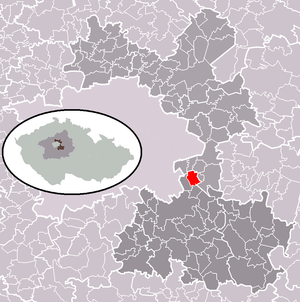
Sluštice est une commune du district de Prague-Est, dans la région de Bohême-Centrale, en République tchèque. Sa population s'élevait à 496 habitants en 2018.